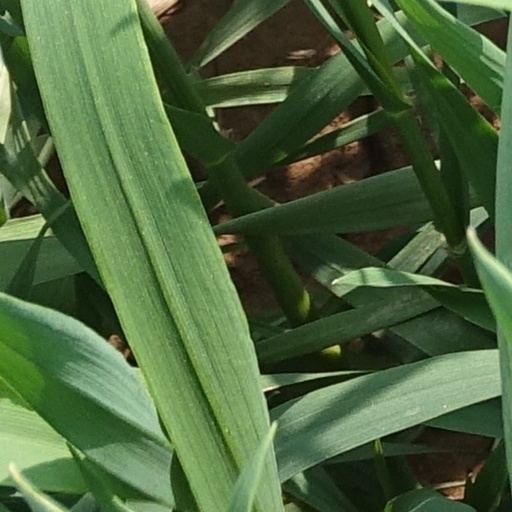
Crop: wheat